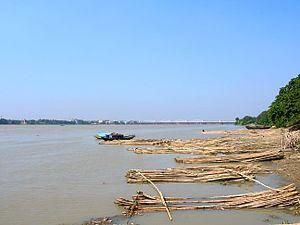
Baranagar est une ville d'Inde de la banlieue de Calcutta ayant en 2011 une population de 248 466 habitants.